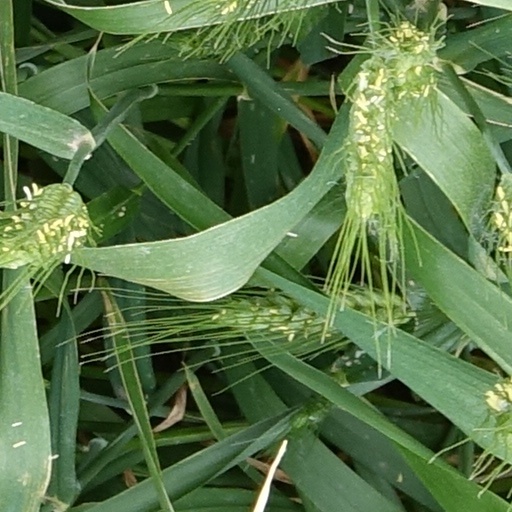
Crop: wheat